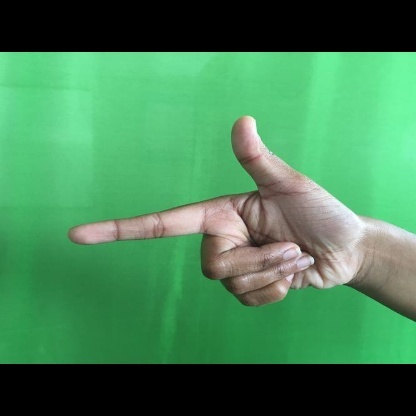
Mudra: Chandrakala